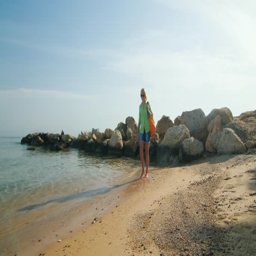
a tourist in summer clothes goes barefoot on the water